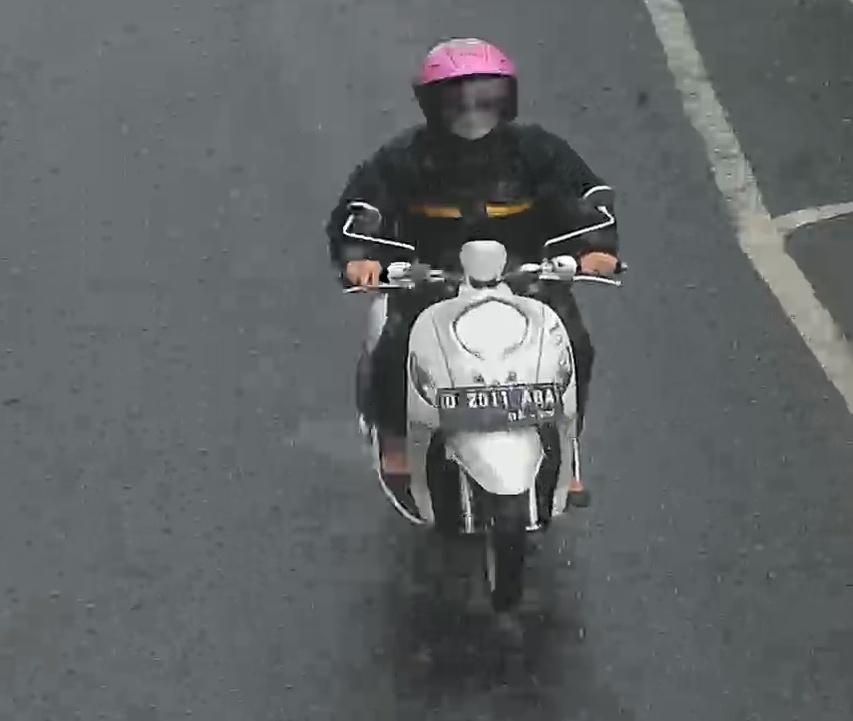
person-with-helmet: 1
person-without-helmet: 0